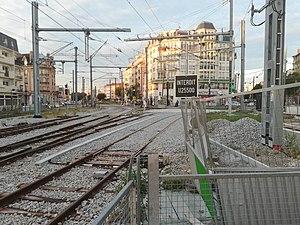
Séparation des branches Aulnay-sous-Bois et Montfermeil à la gare de Gargan, peu avant l'ouverture de la branche Montfermeil, en octobre 2019. On peut remarquer l'interdiction d'accès aux Siemens Avanto.
Gargan est une gare ferroviaire française de la ligne de Bondy à Aulnay-sous-Bois, située sur le territoire de la commune des Pavillons-sous-Bois, à la limite de celle de Livry-Gargan, dans le département de la Seine-Saint-Denis en région Île-de-France.